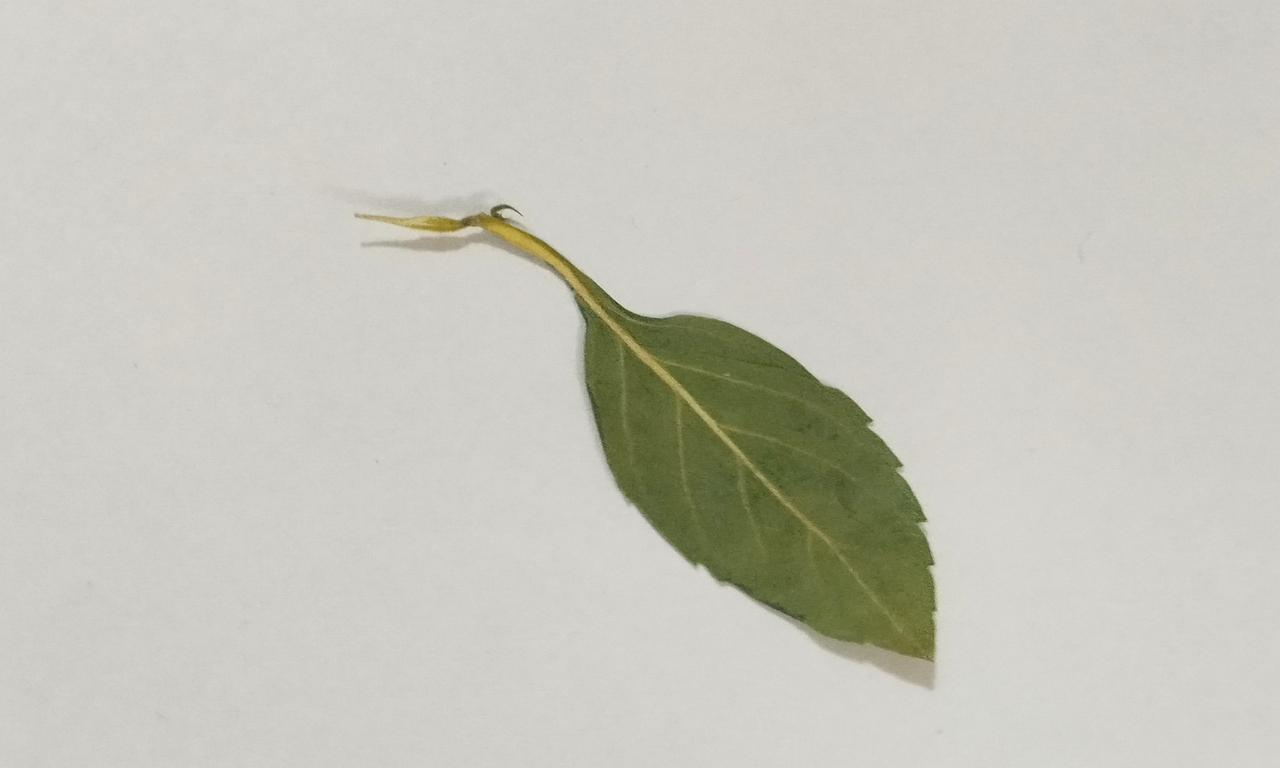
Label: Dried